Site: brandenburg
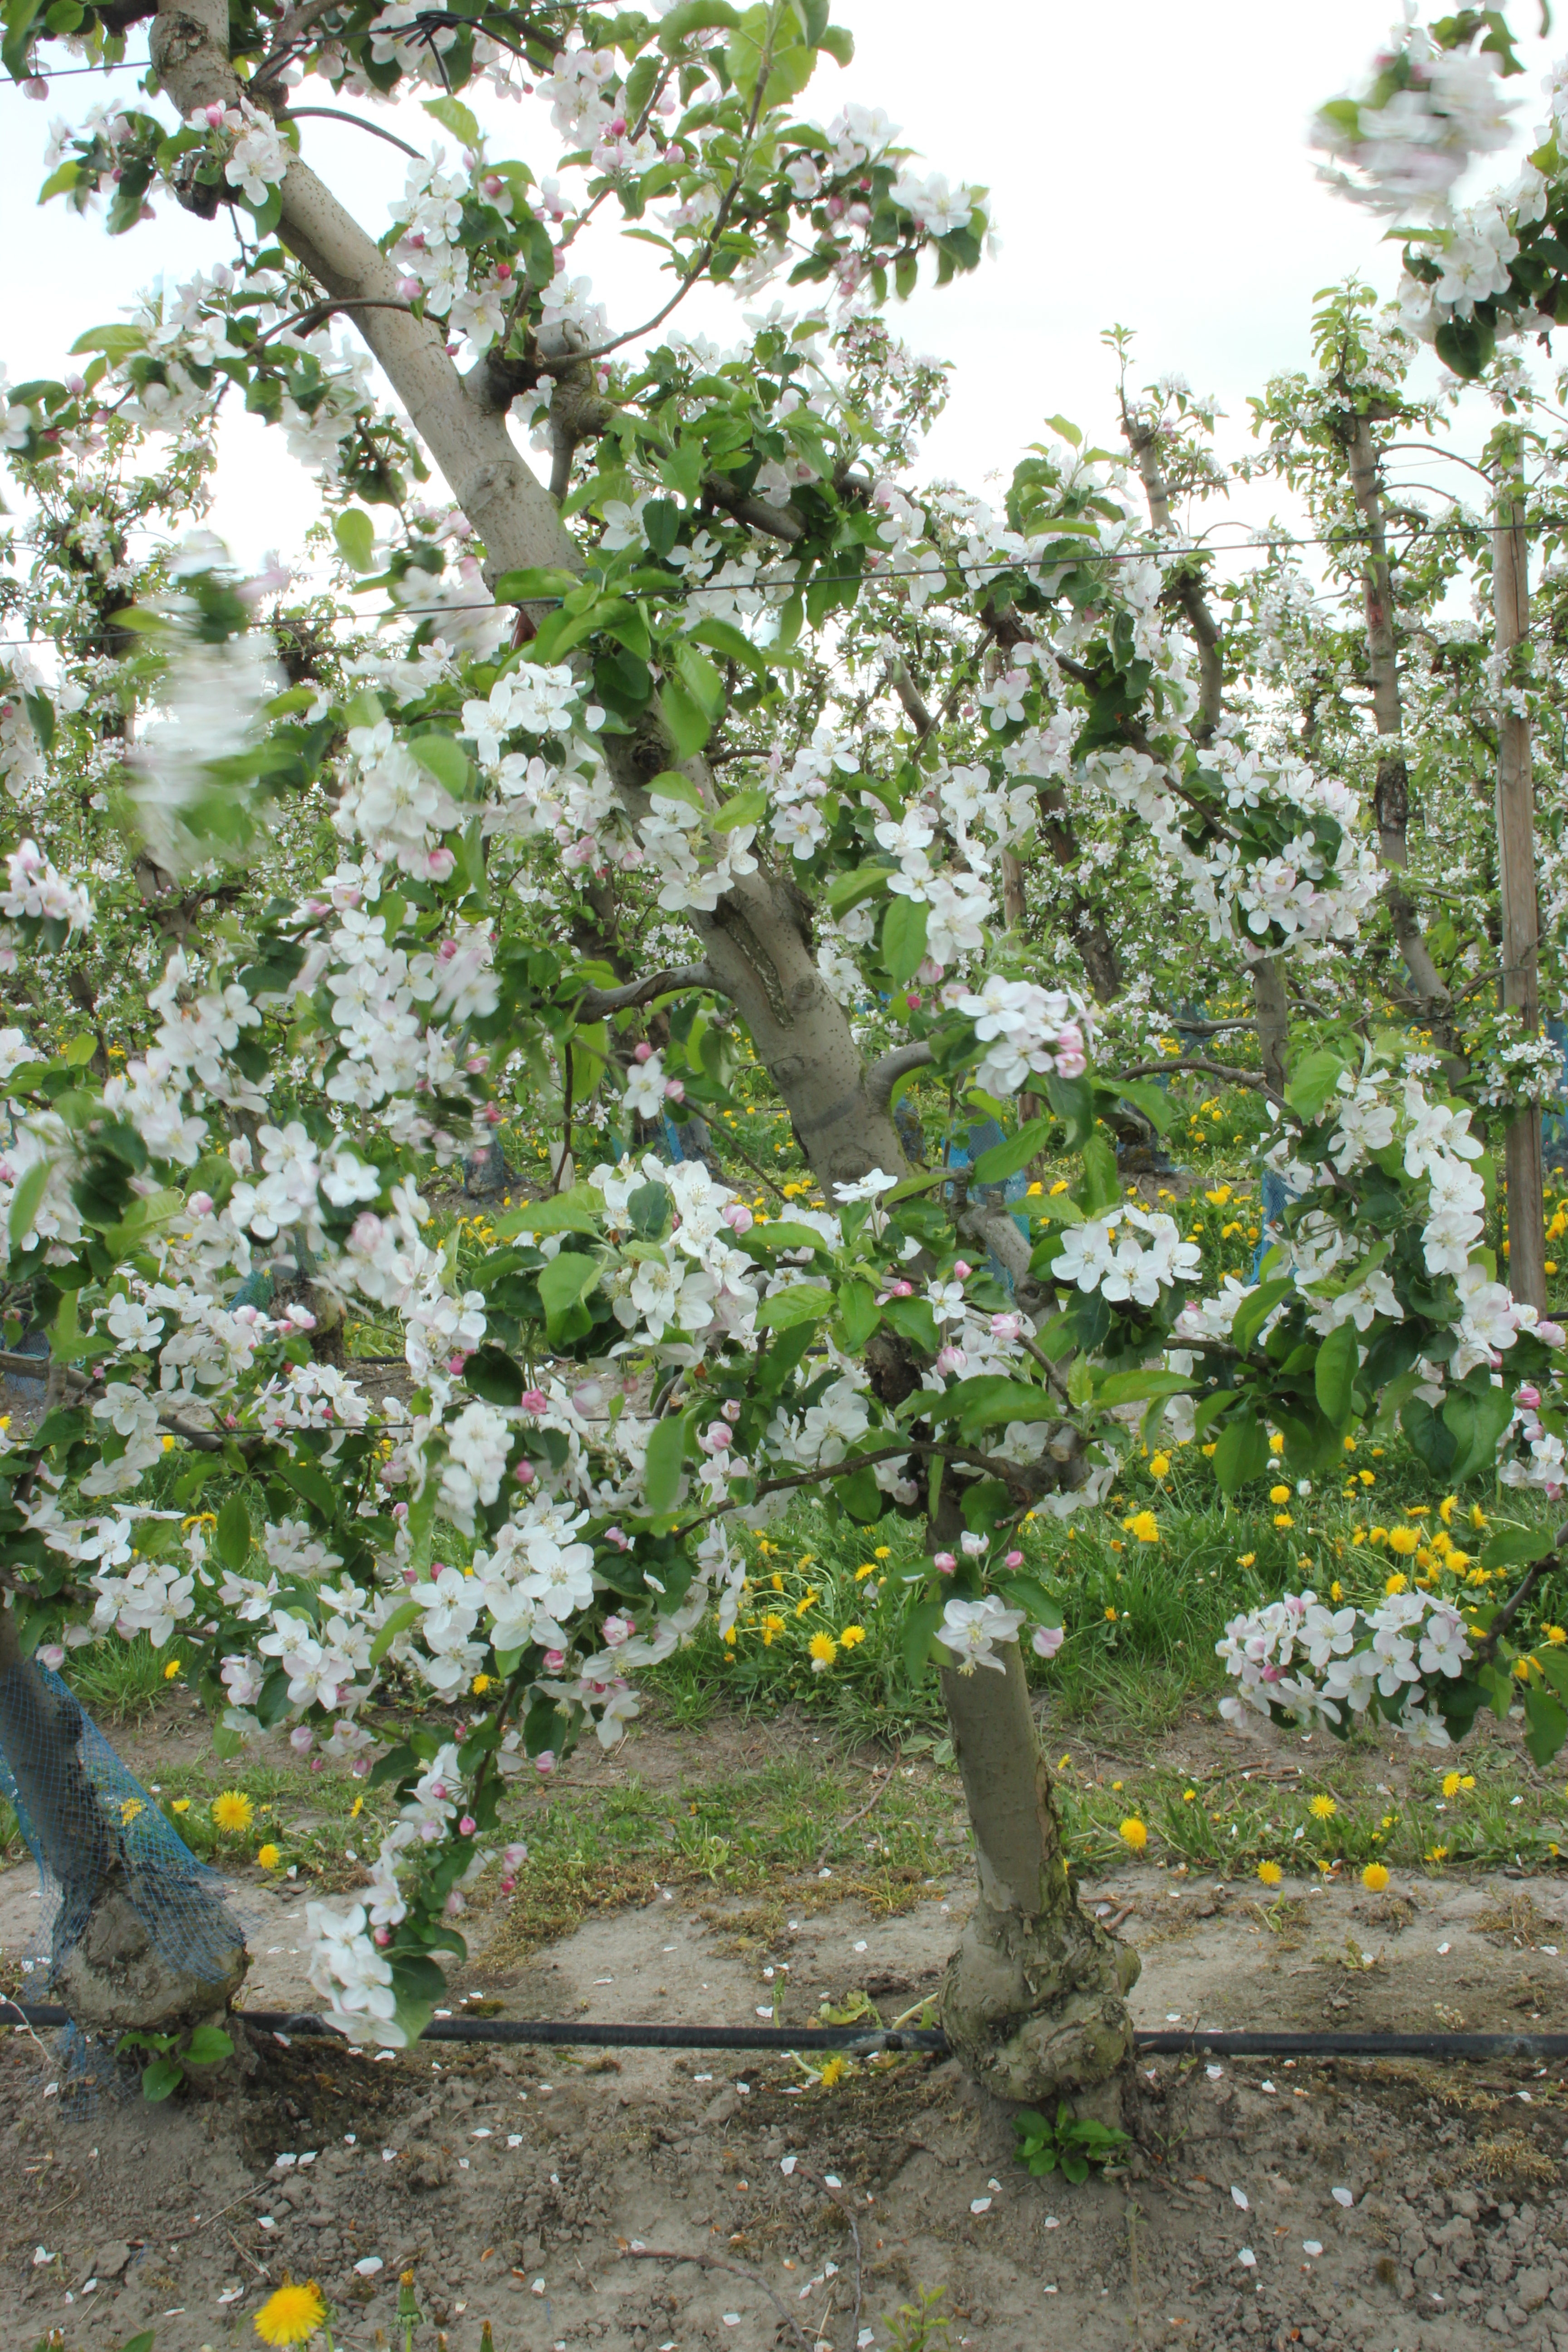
Growth stage (BBCH 65): Flowering